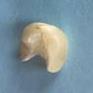
Maize quality: Bad